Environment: lab
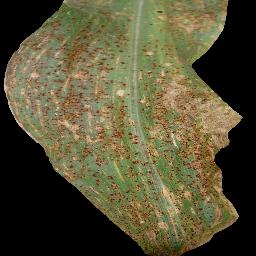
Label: common_rust